Early history of fantasy

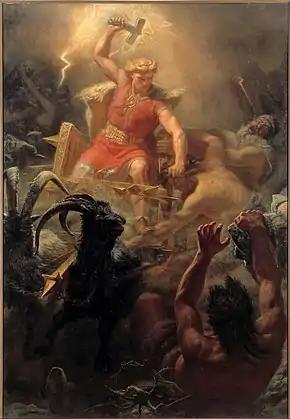
"Thor's Fight with the Giants", by Mårten Eskil Winge, 1872

The most well known fiction from the Islamic world was "The Book of One Thousand and One Nights (Arabian Nights)", which was a compilation of many ancient and medieval folk tales. The epic took form in the tenth century and reached its final form by the fourteenth century; the number and type of tales have varied from one manuscript to another. All Arabian fairy tales were often called "Arabian Nights" when translated into English, regardless of whether they appeared in "The Book of One Thousand and One Nights", in any version, and a number of tales are known in Europe as "Arabian Nights" despite existing in no Arabic manuscript.